Ferndale Area School District

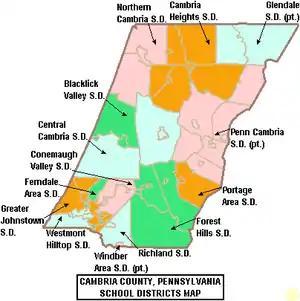

The Ferndale Area School District is a diminutive, suburban, public school district in Cambria County, Pennsylvania. It serves the boroughs of Brownstown, Dale, Ferndale, and Lorain as well as Middle Taylor Township - none of which border on each other. The district encompasses just . According to 2000 federal census data, it served a resident population of 5,759. By 2010, the district's population had declined to 5,100 people. The educational attainment levels for the Ferndale Area School District population (25 years old and over) were 90.3% high school graduates and 14.2% college graduates. The district is one of the 500 public school districts of Pennsylvania.